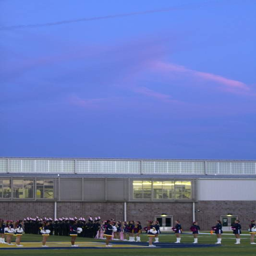
fittingly a pink cloud hovered over building function before kickoff .